Emellia Prokopik

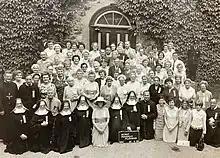
With a Detroit Ukrainian Pilgrimage, 1966. Photographs are provided by permission of the archives, Sisters of the Order of Saint Basil the Great, Fox Chase, Pennsylvania.

When visiting Ukraine was prohibited for US citizens, she kept up contact with those Basilian Sisters while she served as General Councilor in Rome from 1983 to 1989. After the fall of the Iron Curtain in 1989, she became a Special Delegate assigned to the congregation's Basilian Province in Ukraine, and while based there she also visited sisters in Poland, Czechoslovakia, and Yugoslavia. She returned to the United States in 1995. Archbishop Stephen Sulyk asked her to promote the beatification of Ukrainian Metropolitan Andrew Sheptytsky of the Ukrainian Greek Catholic Church. The Holy See approved his beatification shortly before her 2015 death.